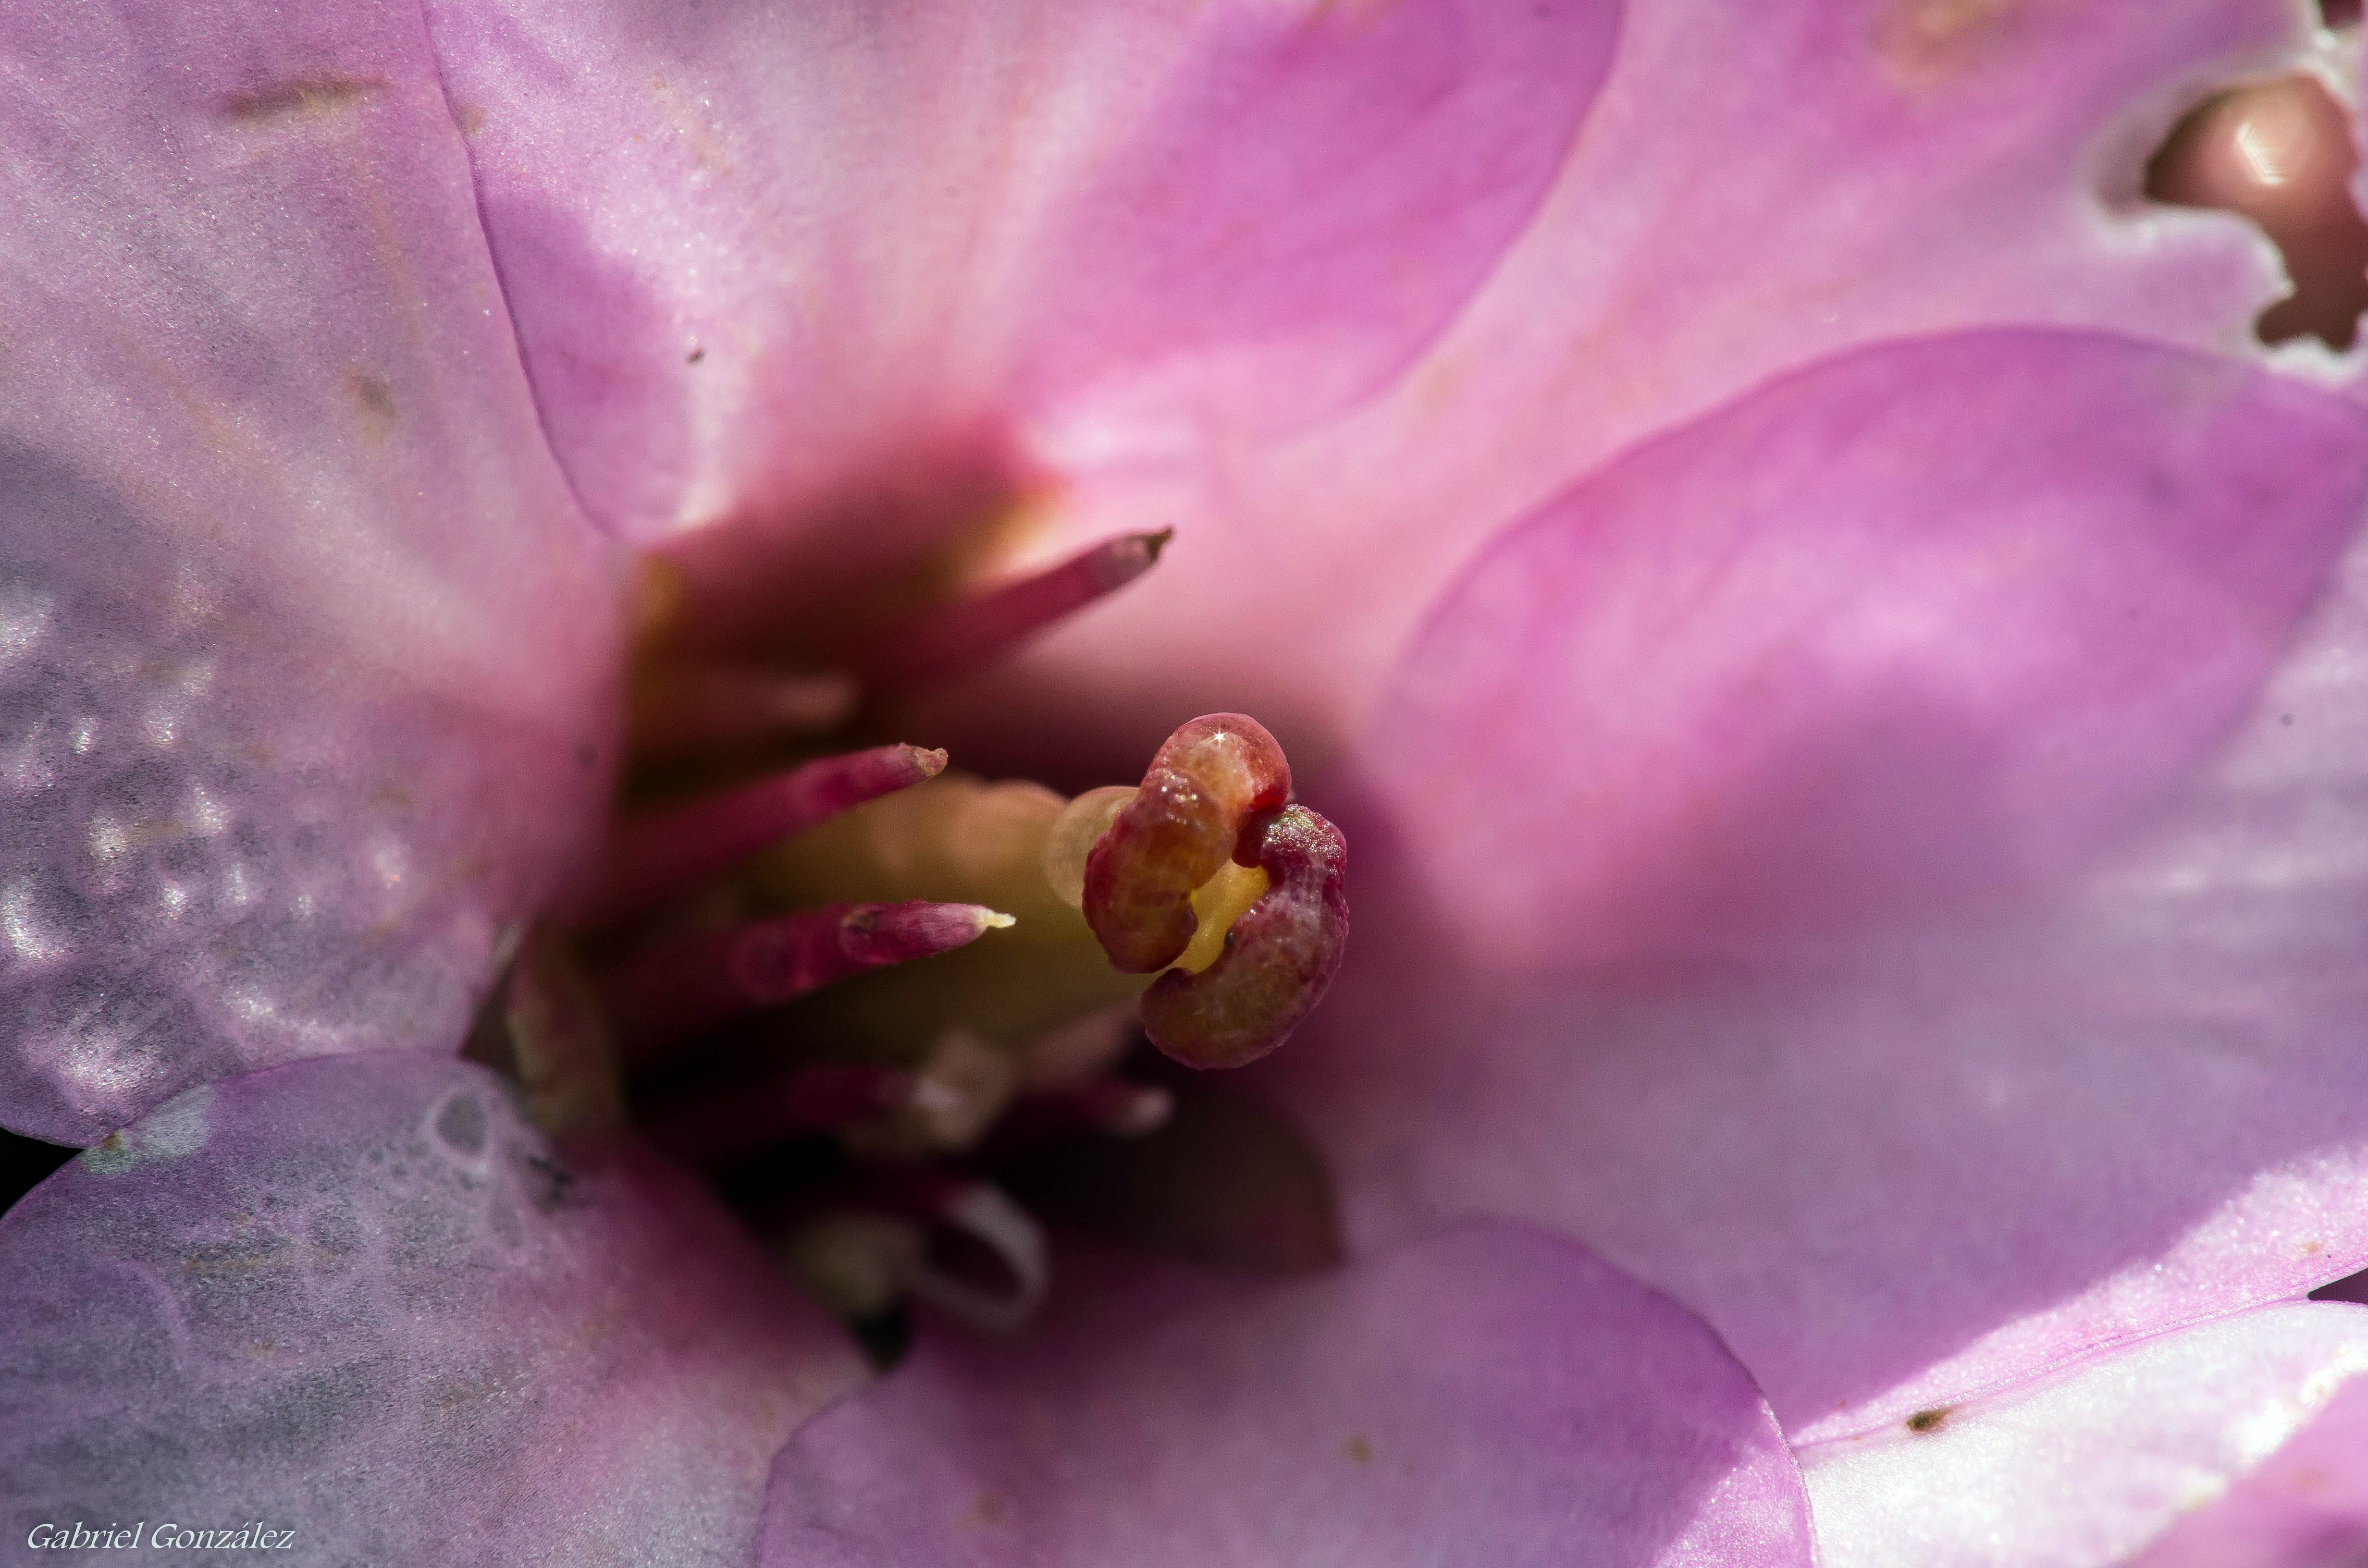
nature, blossom, plant, photography, leaf, flower, purple, petal, pollen, macro, botany, pink, flora, wildflower, flowers, close up, naturaleza, flores, galicia, pontevedra, bud, espana, ggl1, gaby1, xovesphoto, gphoto, raynox250, pentaxk30, superparagon135mm, macro photography, pontevedragaliciaespa a, flowering plant, plant stem, land plant